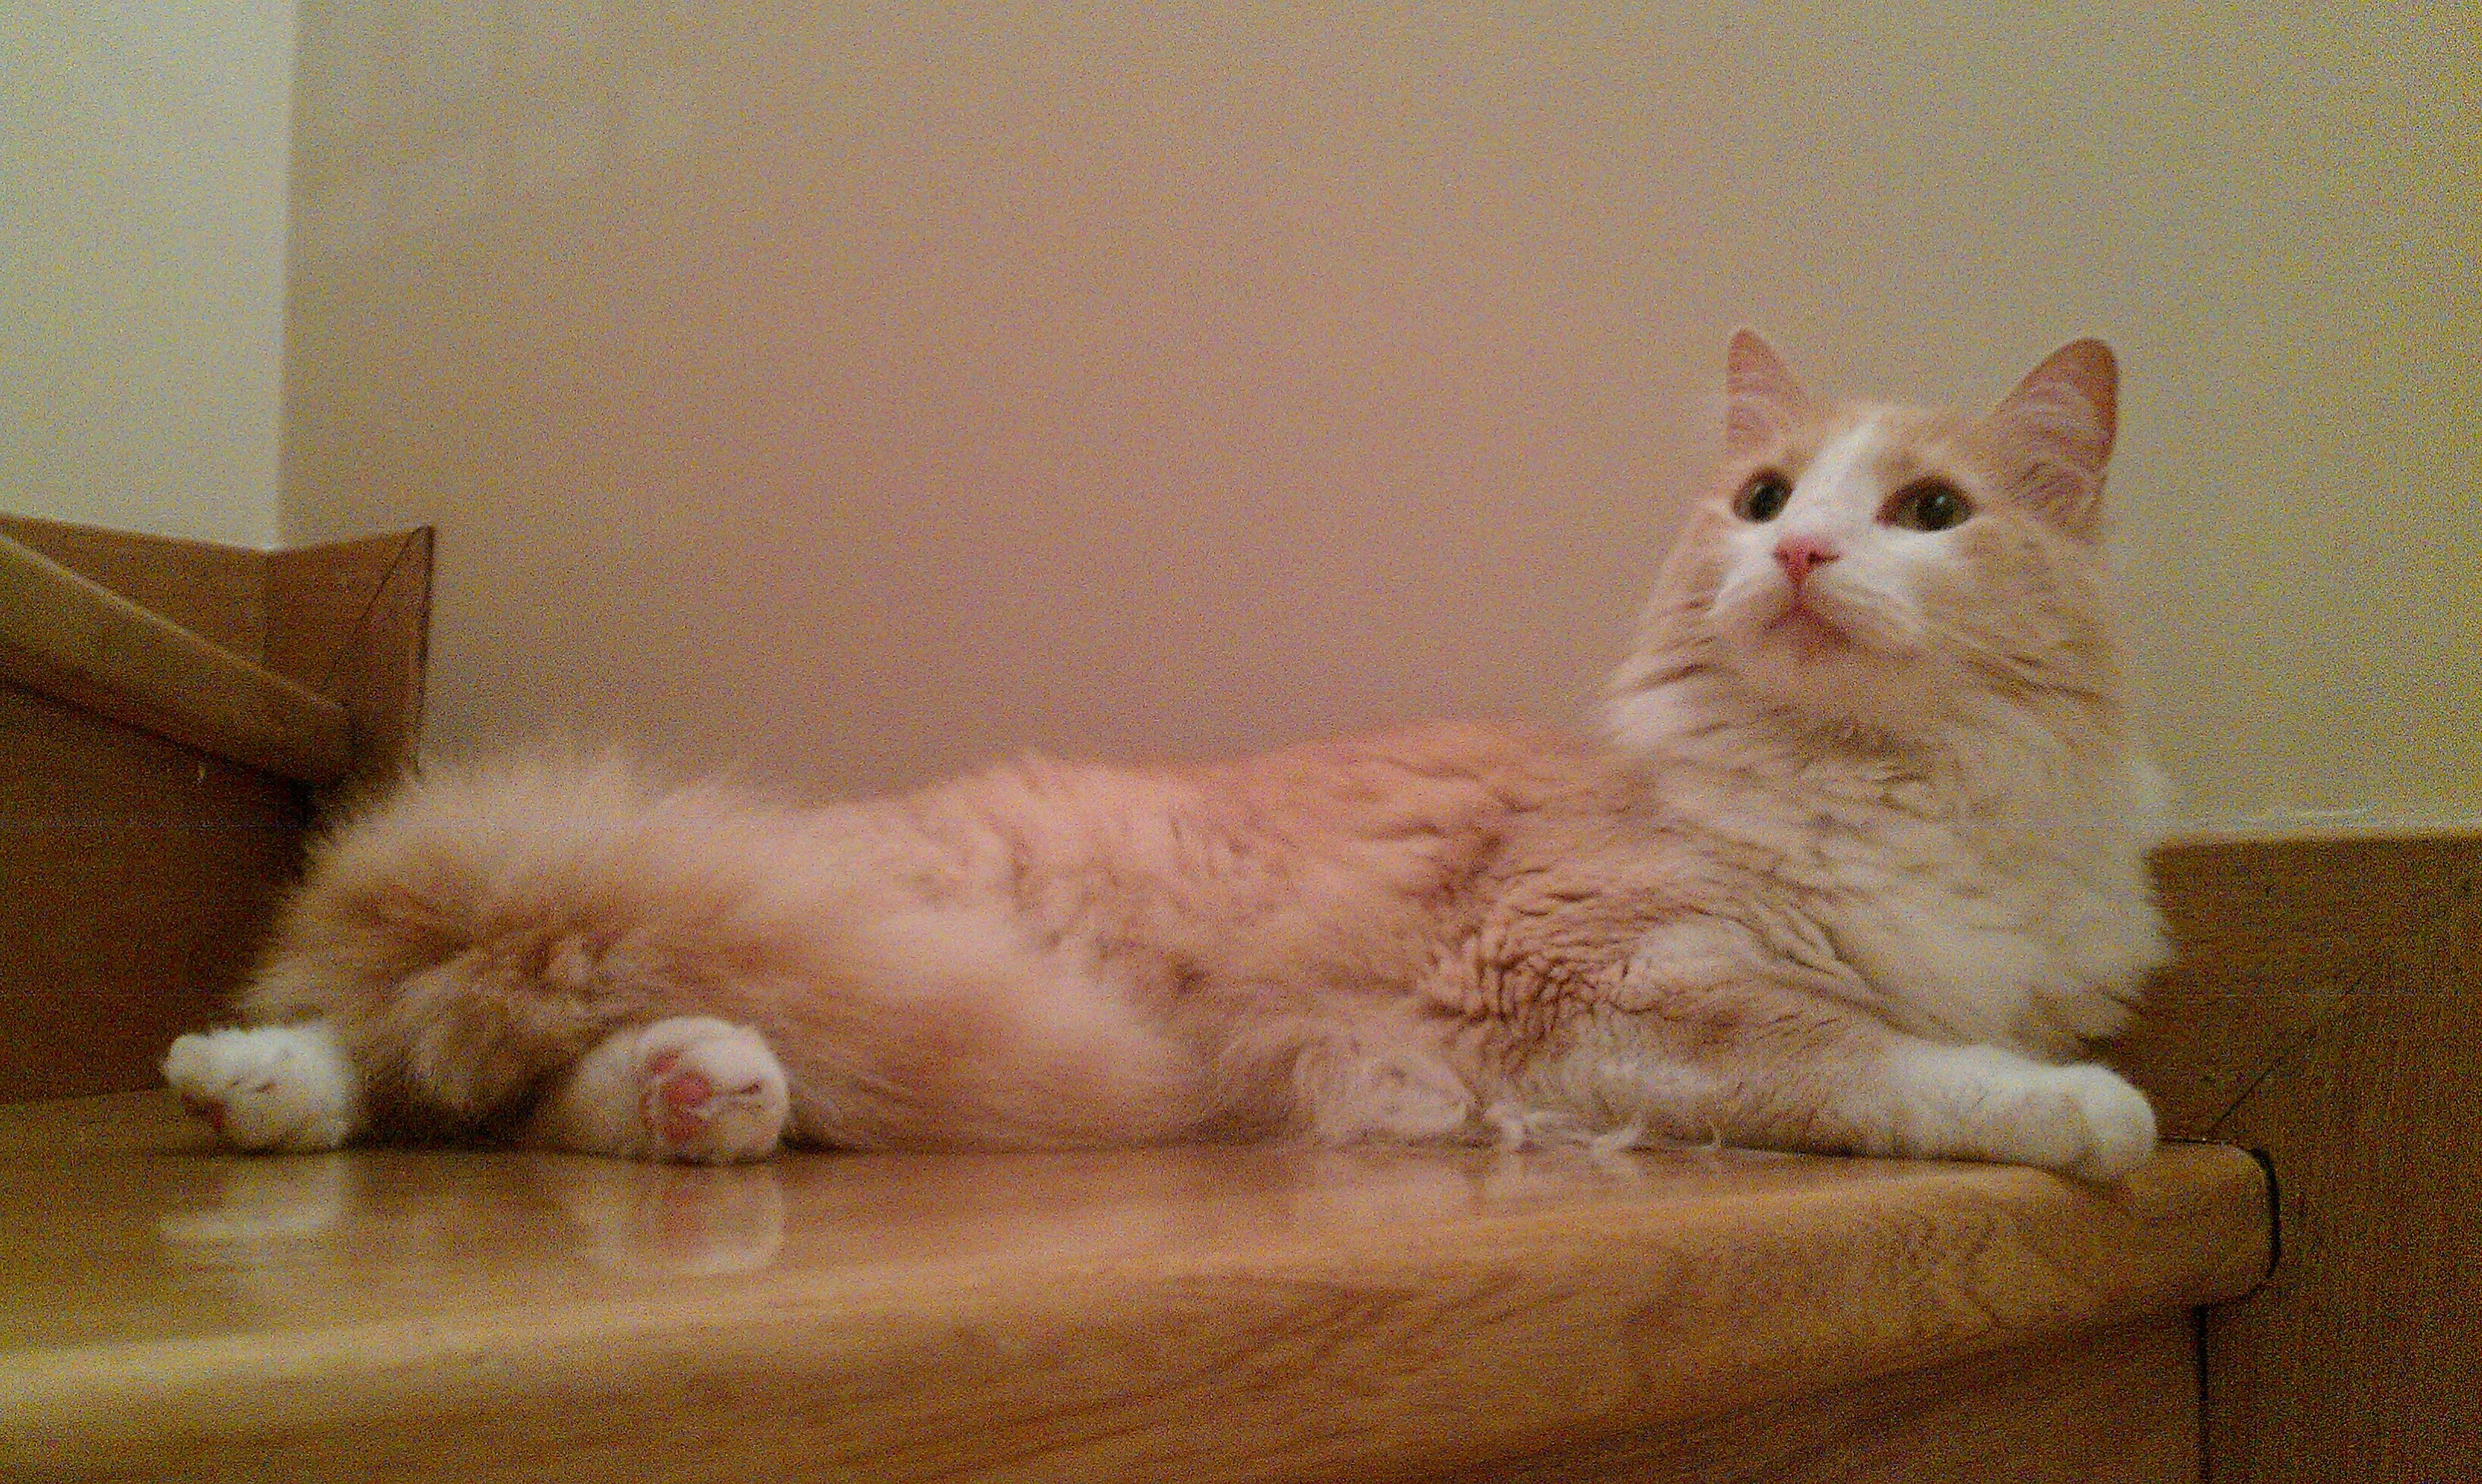
pet, kitten, cat, mammal, nose, whiskers, vertebrate, cute cat, persian, cat face, small to medium sized cats, cat like mammal, carnivoran, domestic short haired cat, domestic long haired cat, turkish angora